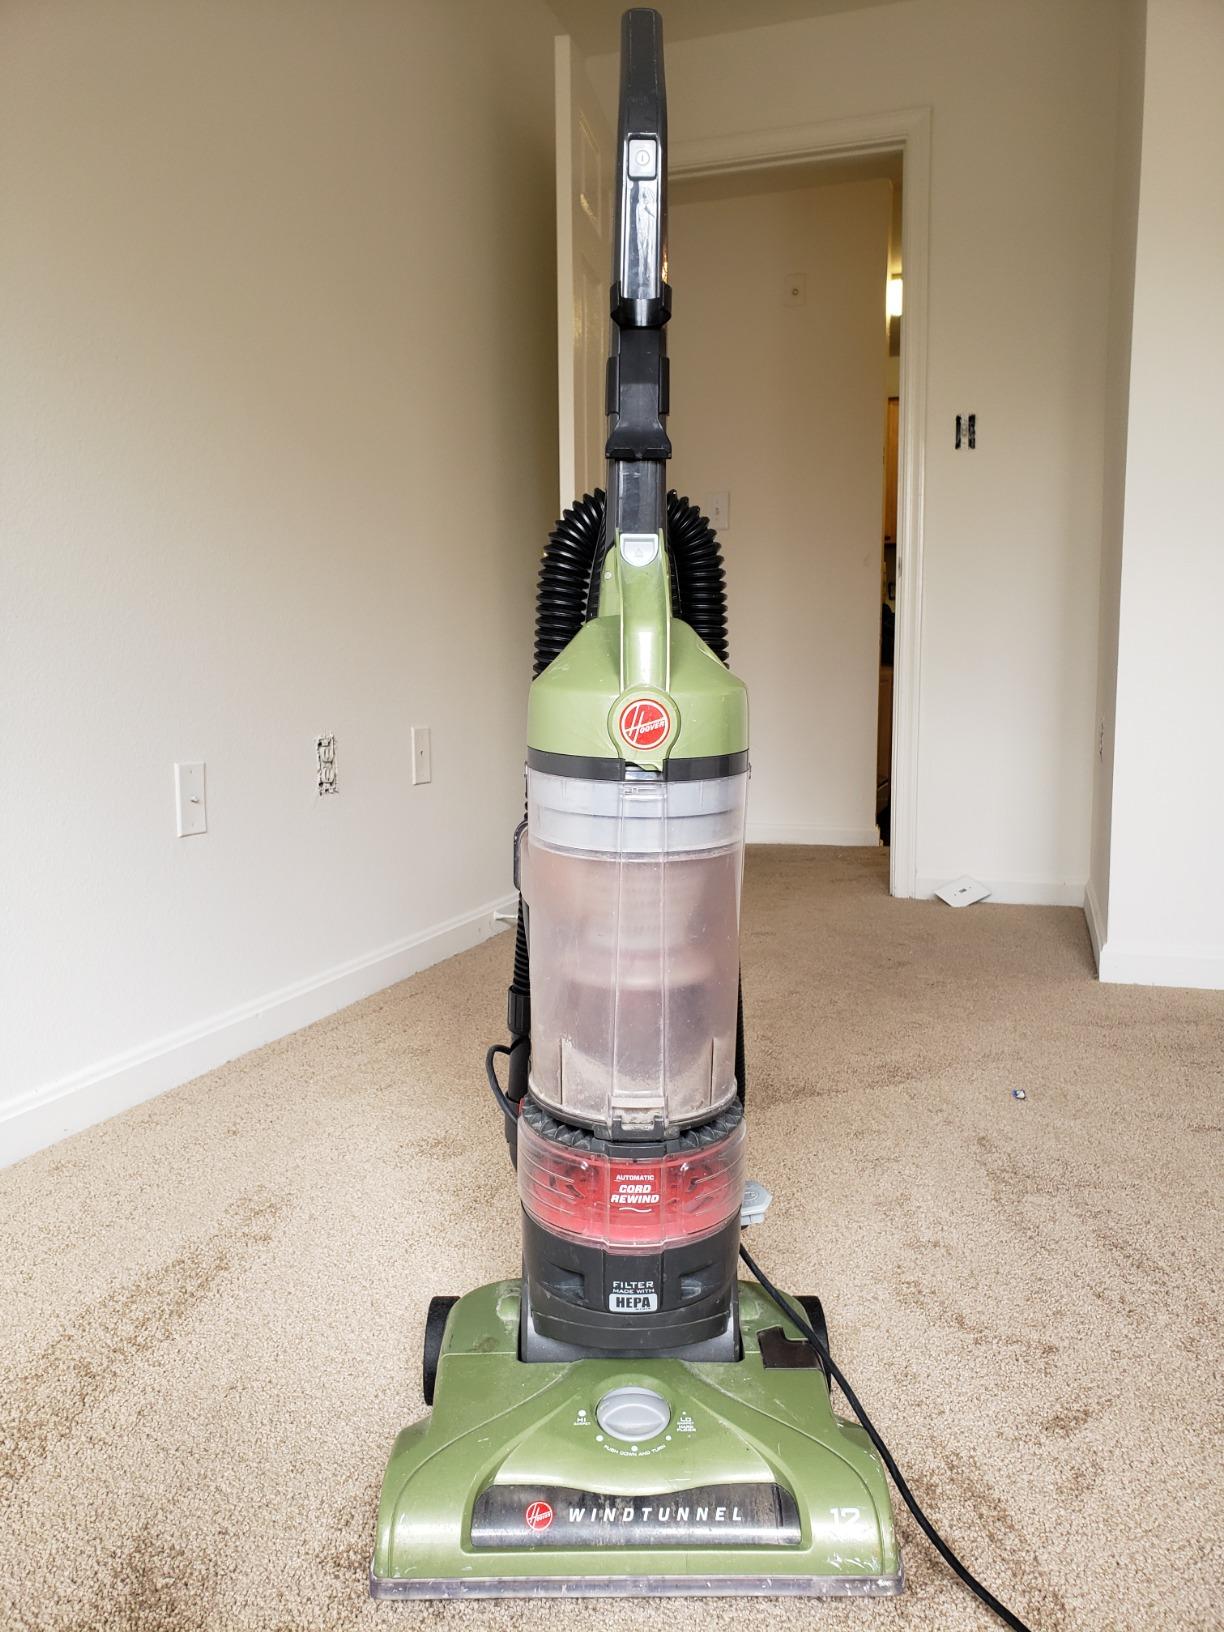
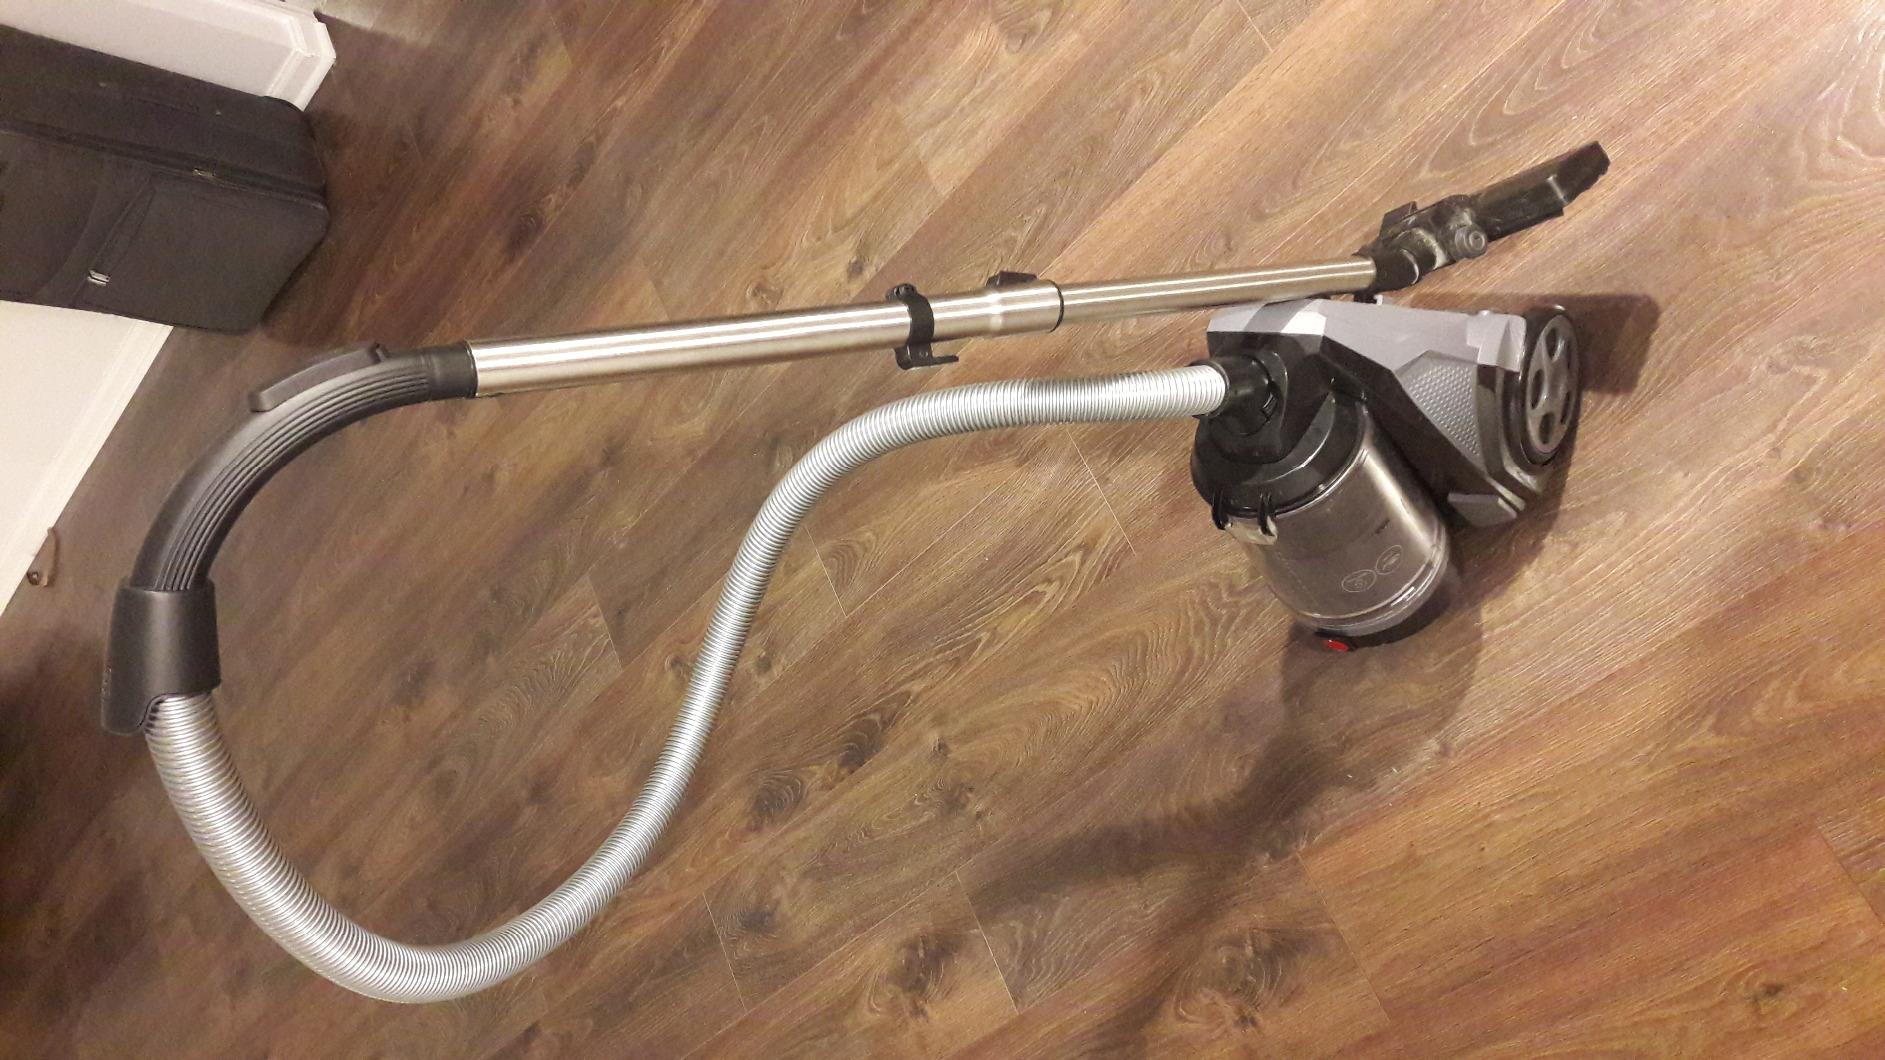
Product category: items_vacuum
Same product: no